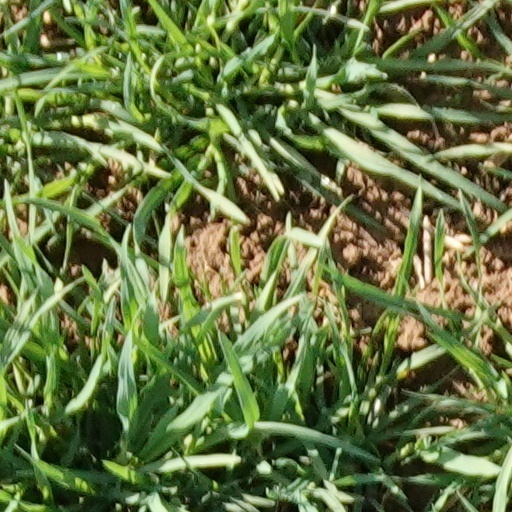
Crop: wheat